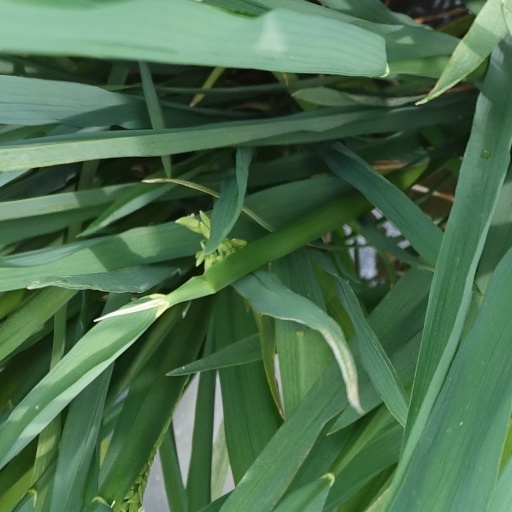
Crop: rice